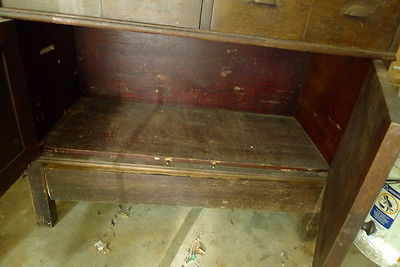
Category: cabinet